Minster (church)

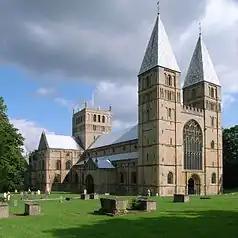
Southwell Minster

Minster is an honorific title given to particular churches in England and Wales, most notably York Minster in Yorkshire, Westminster Abbey in London and Southwell Minster in Nottinghamshire.